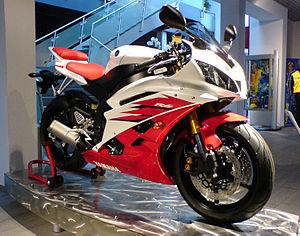
Yamaha est une entreprise japonaise opérant dans de nombreux domaines, parmi lesquels les instruments de musique, les motos, les motoneiges, scooters des mers, les moteurs, les circuits intégrés et les appareils électroniques grand public. Elle a été fondée en 1887 par un horloger pour la fabrication d'orgues, Torakusu Yamaha, mais s'est diversifiée à partir de la Seconde Guerre mondiale. Elle est devenue, depuis, une multinationale.